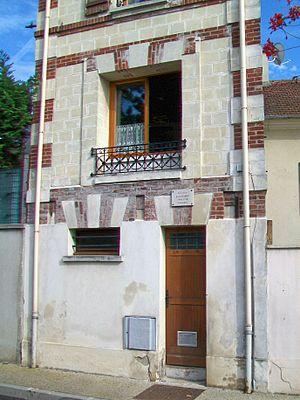
La maison où a vécu Jean Gabin, Grande rue, au nord du centre-ville (détail de la façade et plaque comméorative).